Hendrik van den Keere

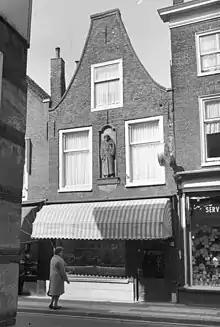
Many of van den Keere's materials became owned by Leiden typefounder Arent Corsz Hogenacker, whose premises (seen in 1963) are now a shop. In 1630 he commissioned this statue for the building of Laurens Janszoon Coster, subject of the now-debunked Dutch claim to the invention of printing.

Van den Keere died young between 11 July and October 1580, giving him a mature career of only about 12 years, likely as a result of a leg injury he mentioned in his final letter to Plantin. Van den Keere's family were Protestants, and with the capture of Ghent in 1584 by Spanish royal forces van den Keere's daughter Colette (or Coletta) and his son Pieter, who became an engraver and mapmaker, lived in London around the period 1584–1593. There in 1587 at the Dutch Church, Austin Friars, Colette van den Keere married Jodocus Hondius, a mapmaker who was probably also a punchcutter. Pieter sometimes collaborated with him. All three later returned to the Netherlands; following Hondius's death Colette took over his publishing business.